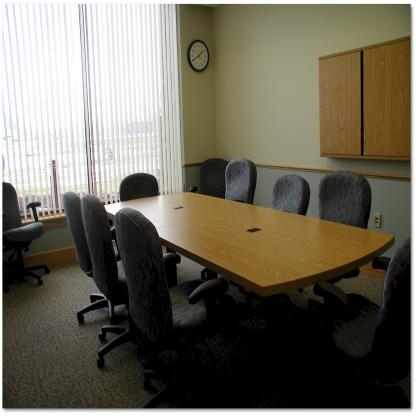
Scene: Indoor